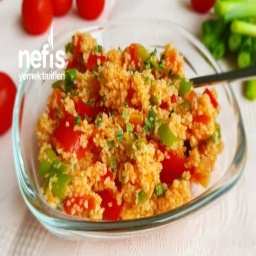
Label: kisir